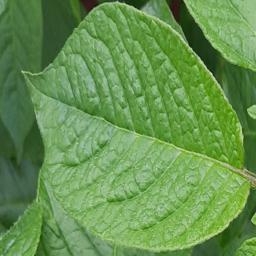
Etiqueta: Sana